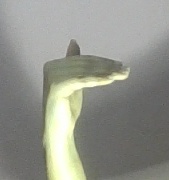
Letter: khaa